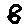
Label: 8